David Costabile

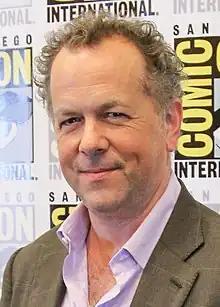
Costabile in 2014

David Costabile (born January 9, 1967) is an American actor. He is best known for his television work, having appeared in supporting roles in several television series such as "Billions", "Breaking Bad" and "Better Call Saul", "Damages", "Flight of the Conchords", "Suits", and "The Wire", as well as the film "The Dirt". He has also acted on film and in Broadway theatre.